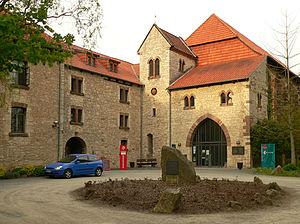
L’abbaye de Brunshausen est une ancienne abbaye bénédictine à Brunshausen, devenu un quartier de Bad Gandersheim, dans le Land de Basse-Saxe et le diocèse de Hildesheim.